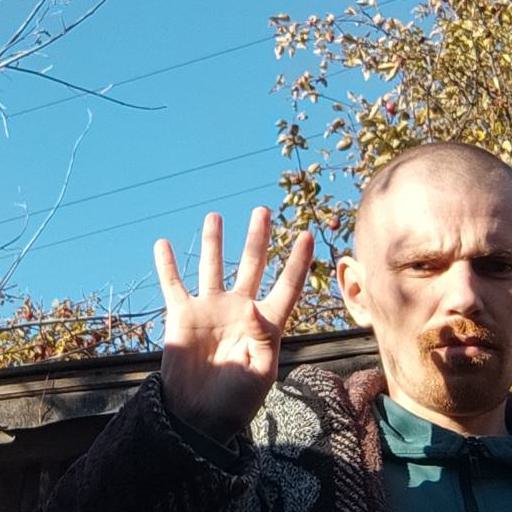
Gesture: four